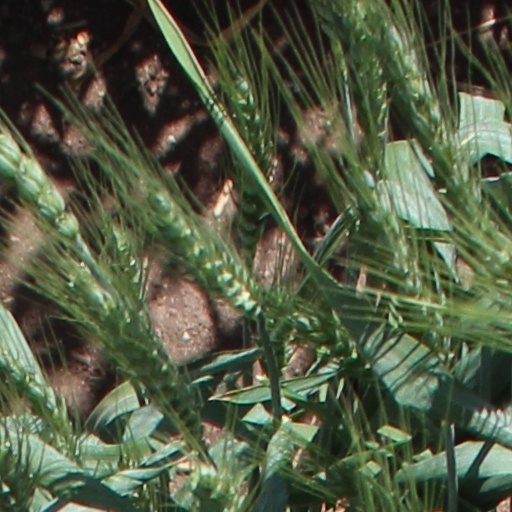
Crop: wheat